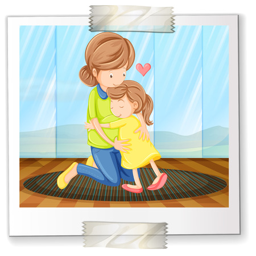
illustration of a daughter and a mother hugging vector